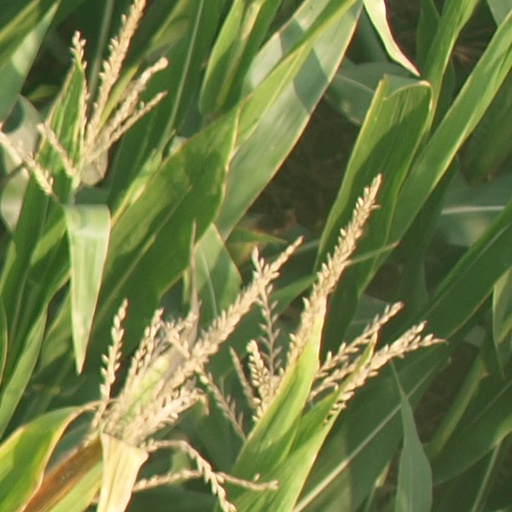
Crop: maize; corn